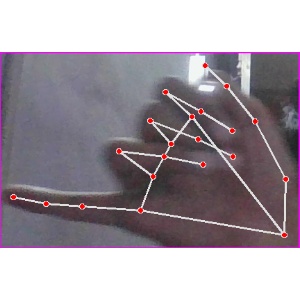
अक्षर: च